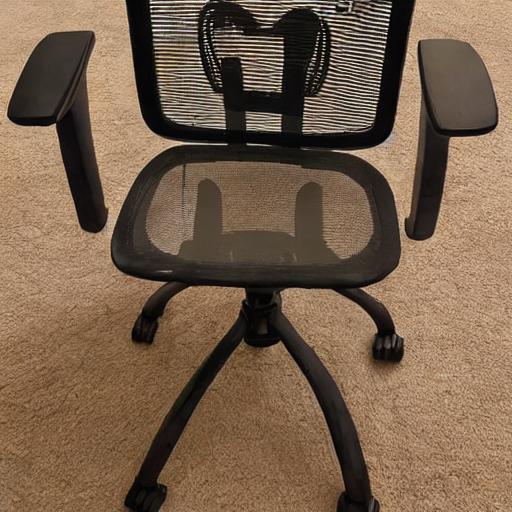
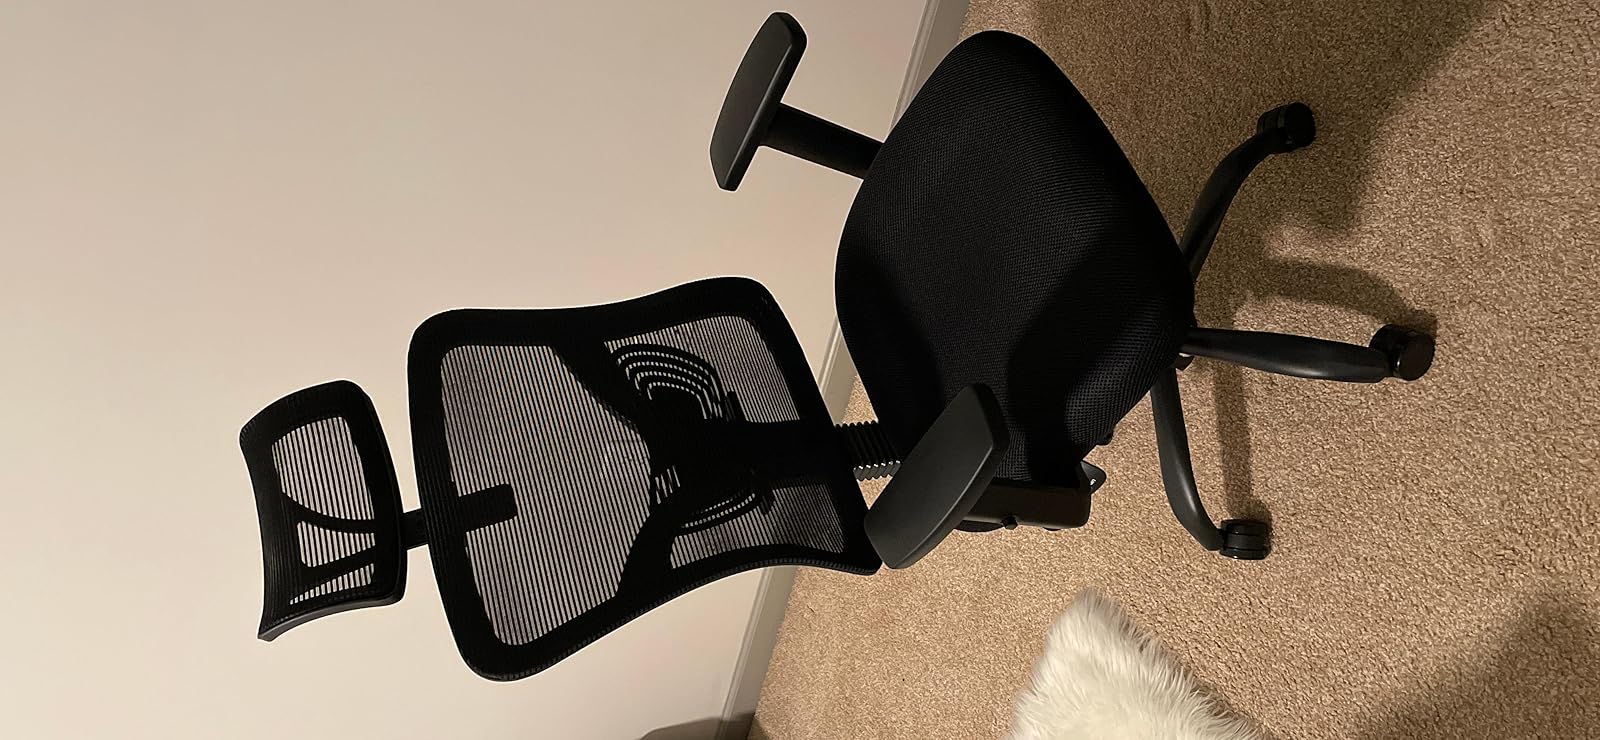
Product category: items_chair
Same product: no